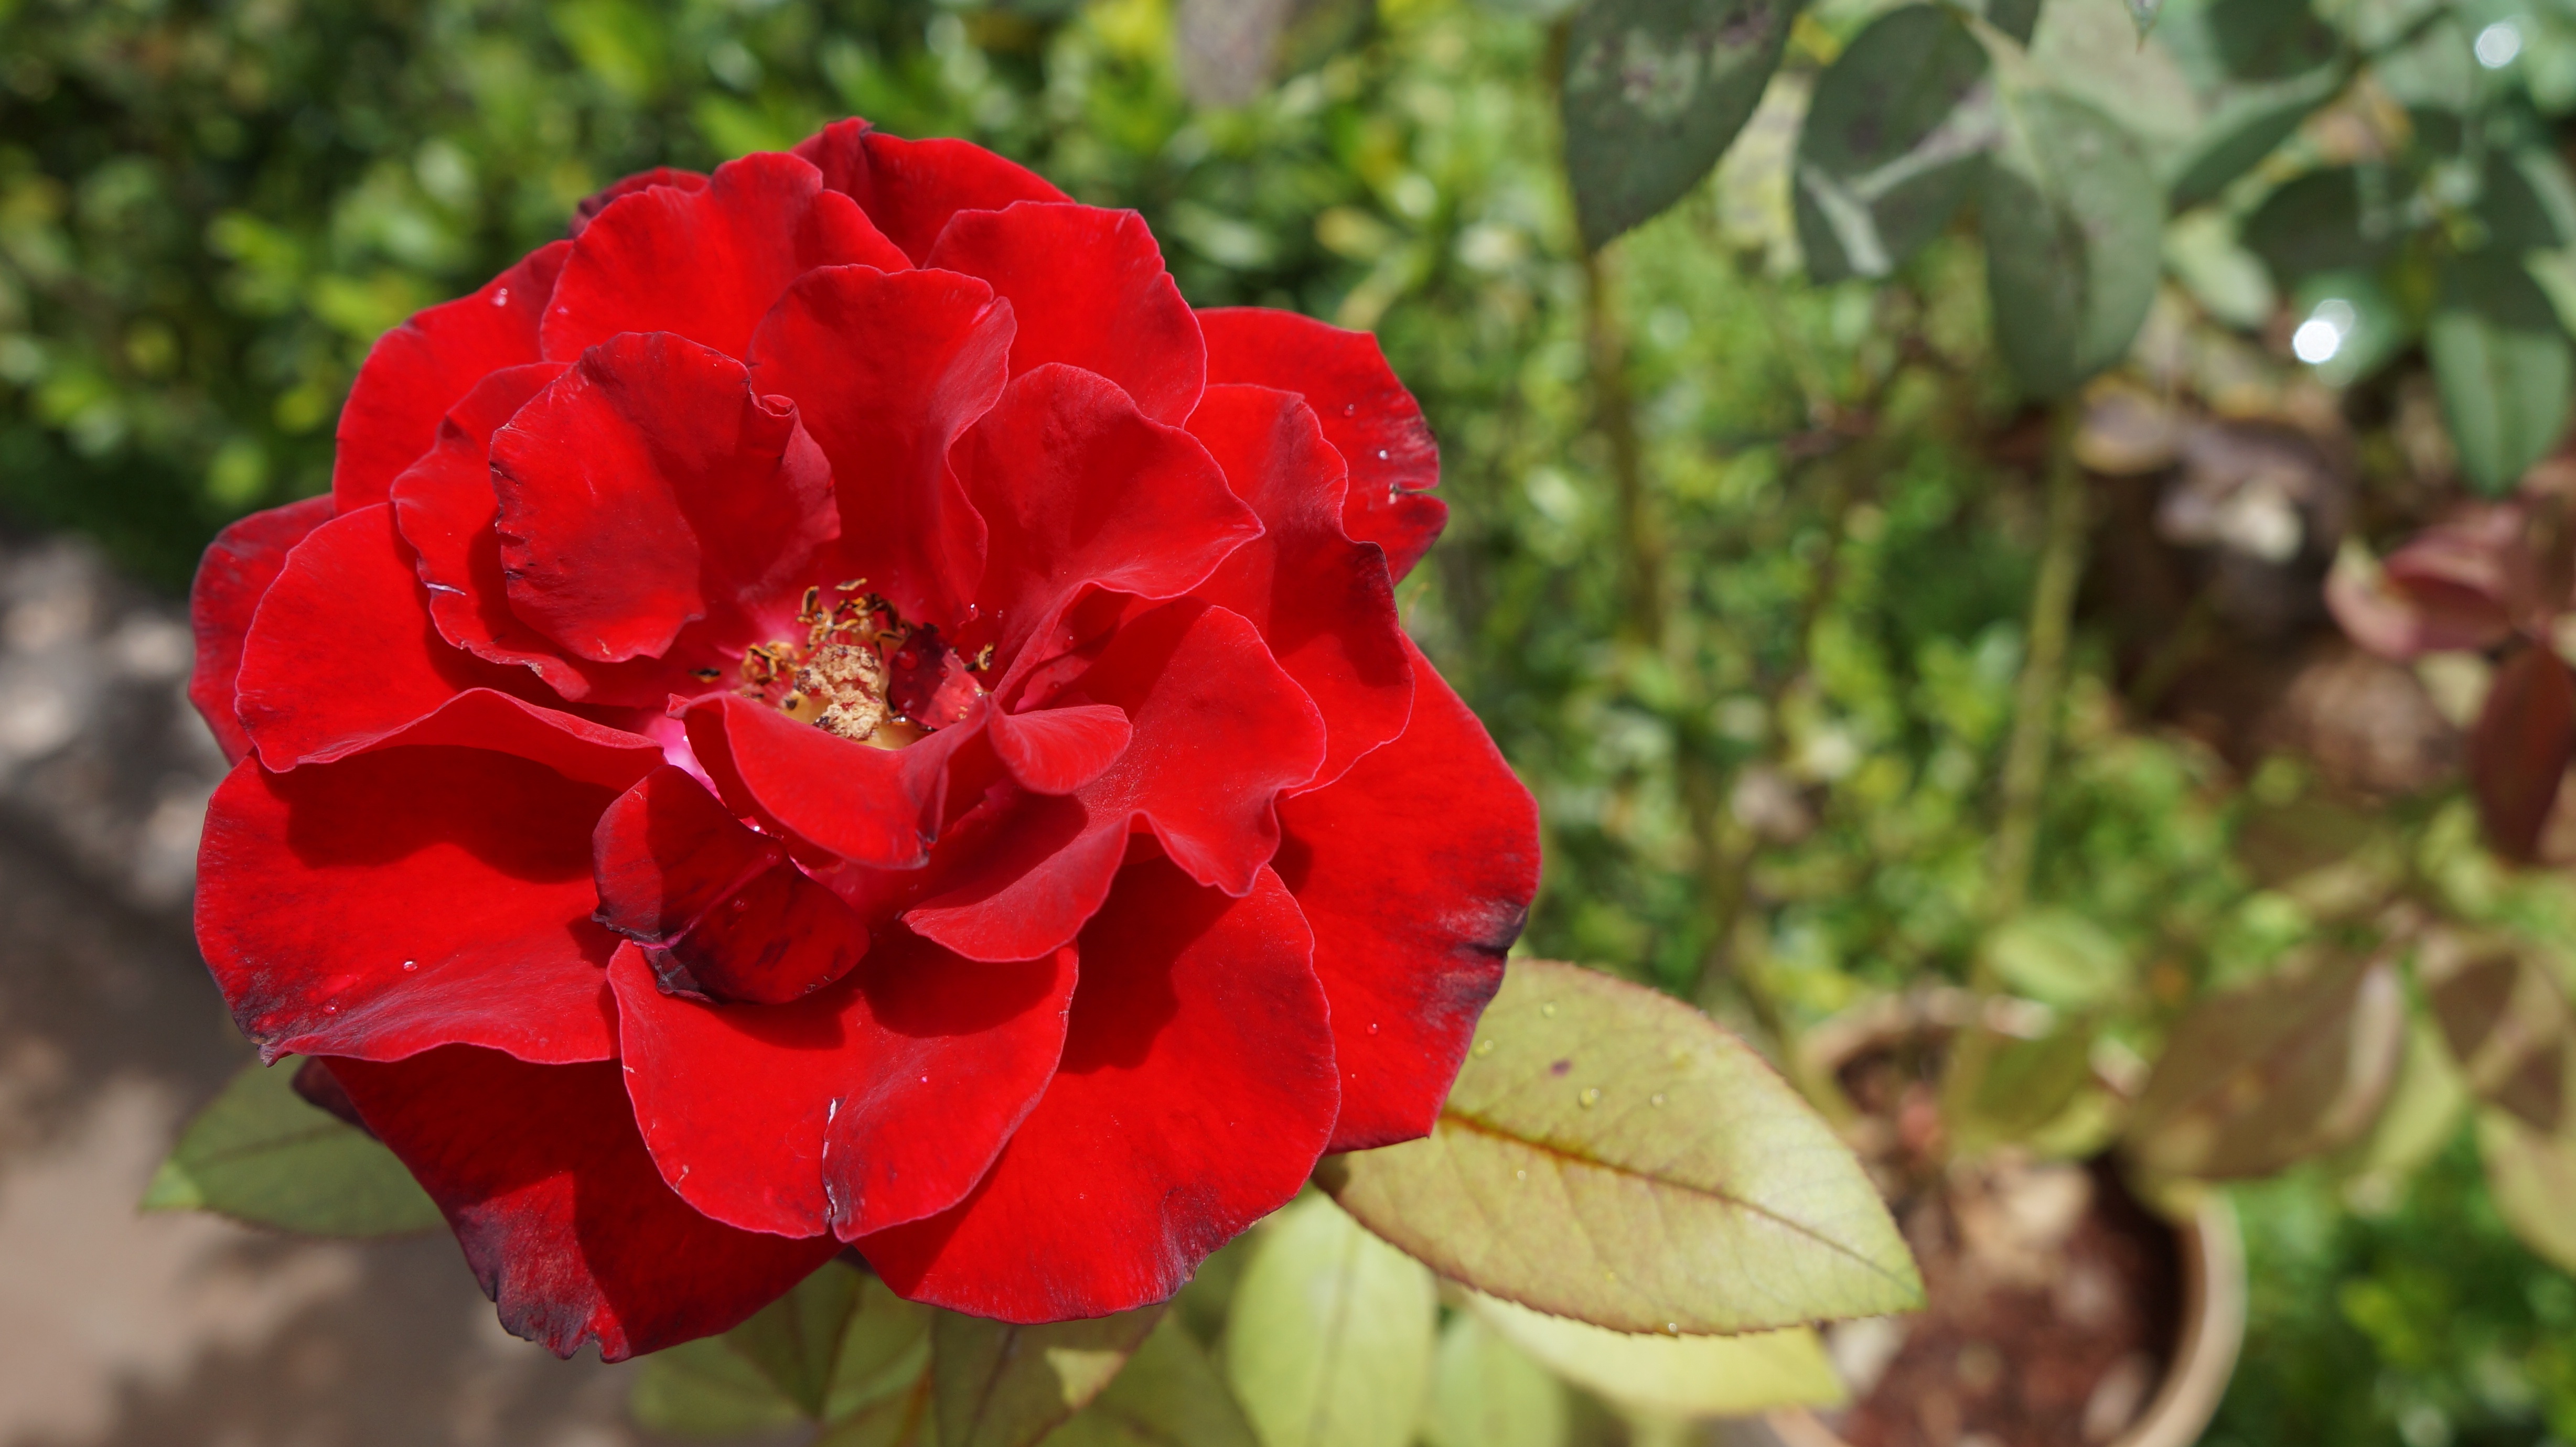
nature, blossom, plant, flower, petal, thorn, red, botany, flora, rose bush, button, flowers, roses, rosa, perfume, linda, macro photography, color pink, flowering plant, red roses, land plant